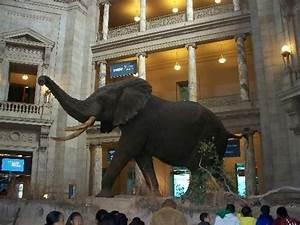
elephant